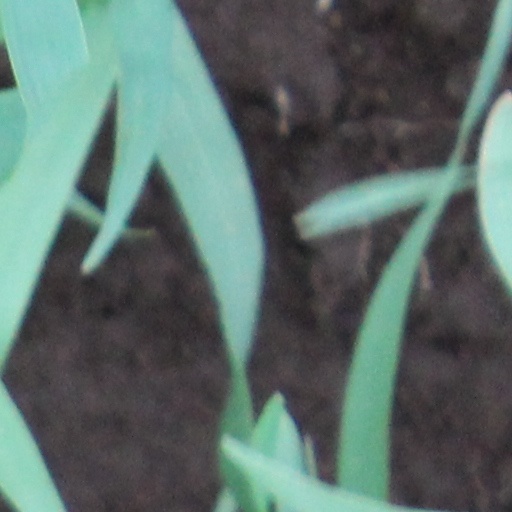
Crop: wheat